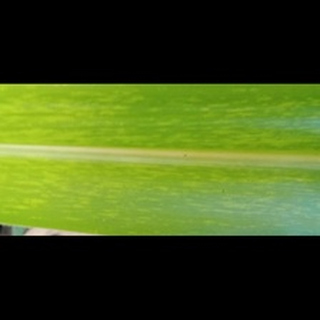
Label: sugarcane_mosaic